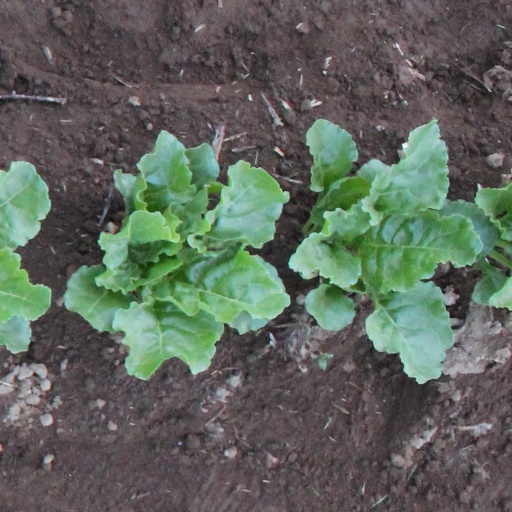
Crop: sugar beet